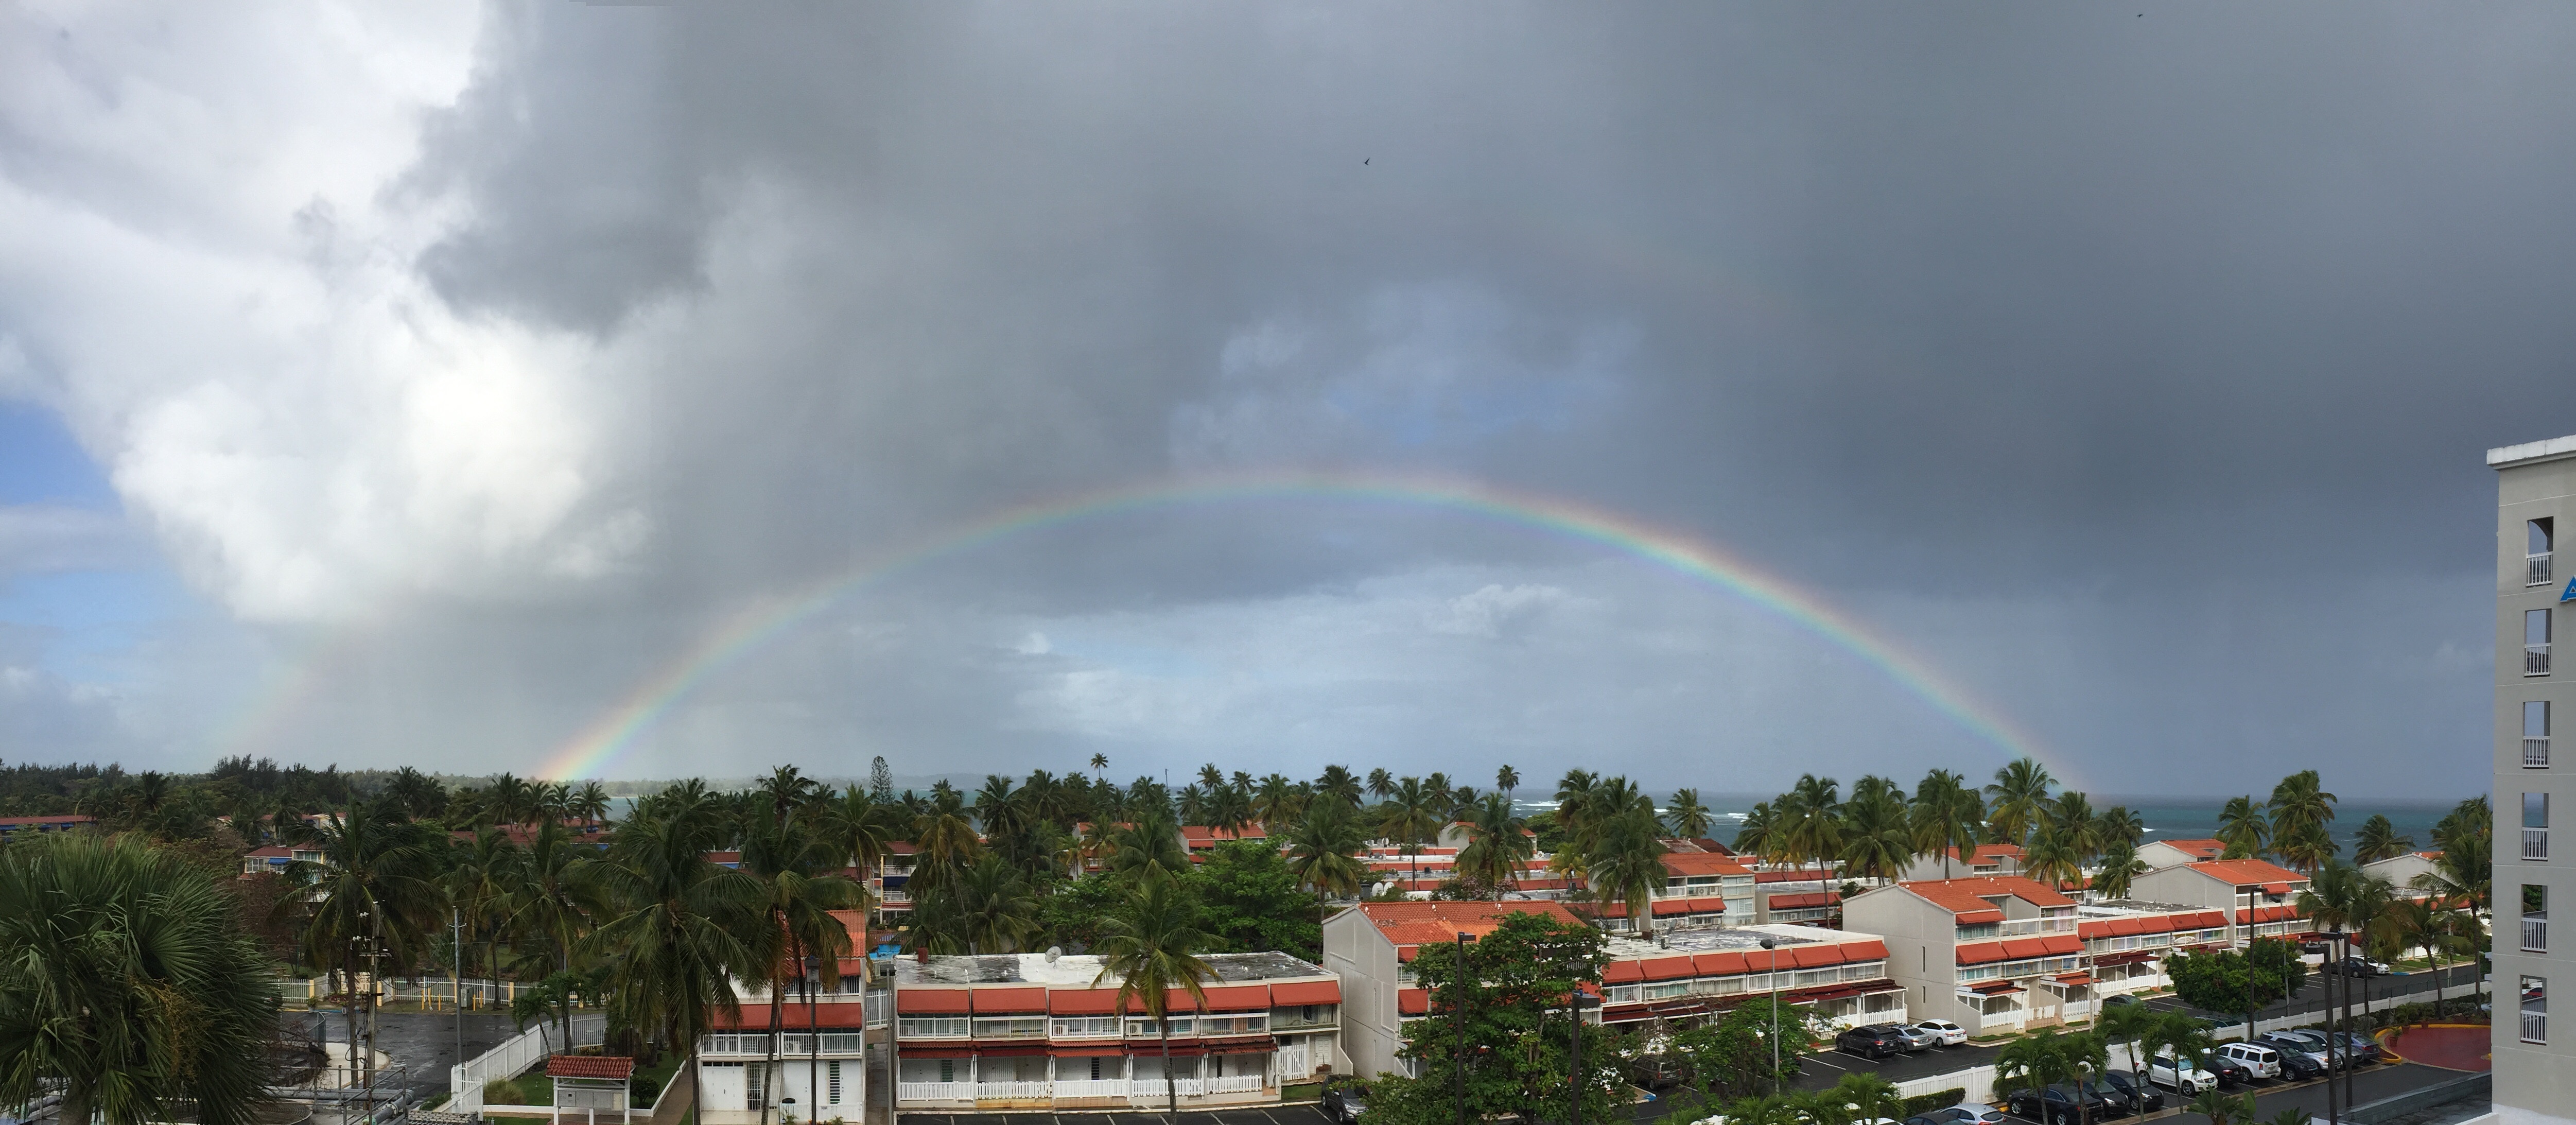
weather, rainbow, meteorological phenomenon